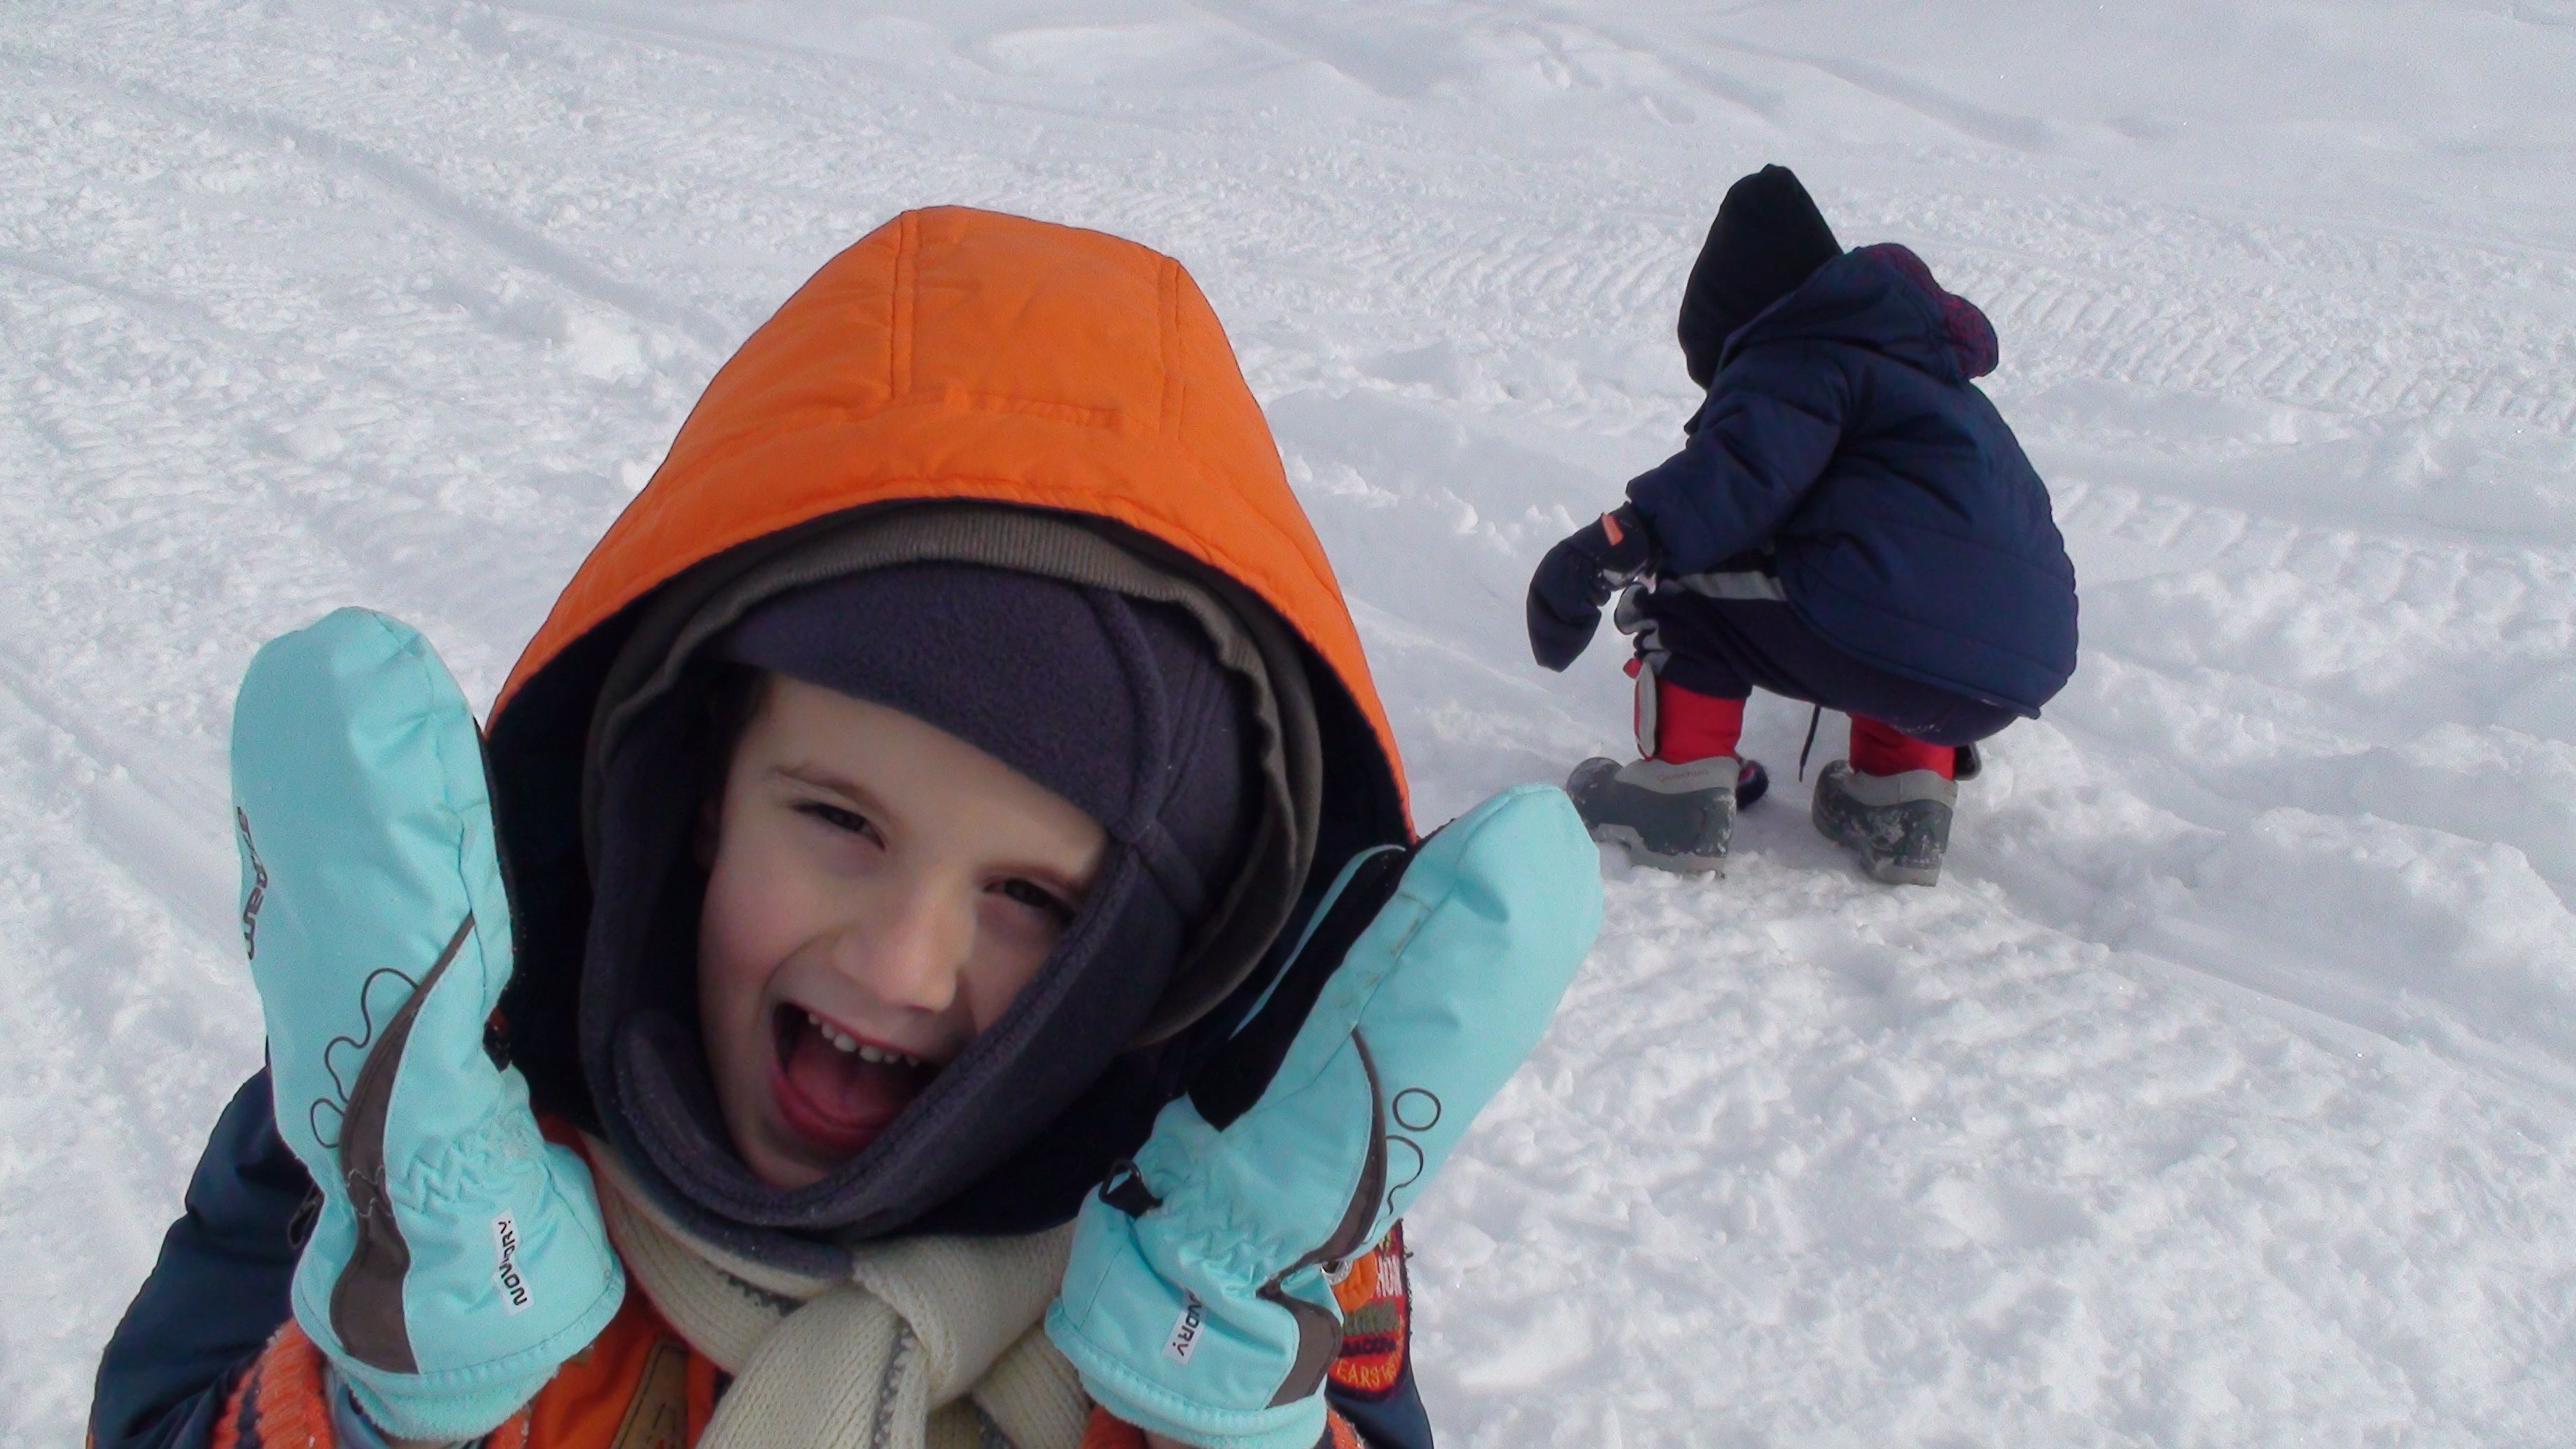
snow, cold, winter, weather, child, snowboard, extreme sport, season, sports equipment, winter sport, sports, ski, footwear, games, ski equipment, children on snow